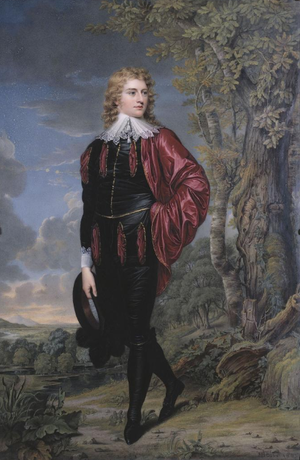
Peinture sur émail (30.2 x 20.2 cm) représentant Henry Philip Hope, réalisée en 1802 par Henry Bone d'après un portrait peint par Guy Head à Rome en 1795. Acquis en 1928 par le musée Cognacq-Jay (inventaire
Henry Bone, né le 6 février 1755 à Truro et mort le 17 décembre 1834 à Londres, est un artiste peintre anglais, spécialisé dans la peinture en émail.